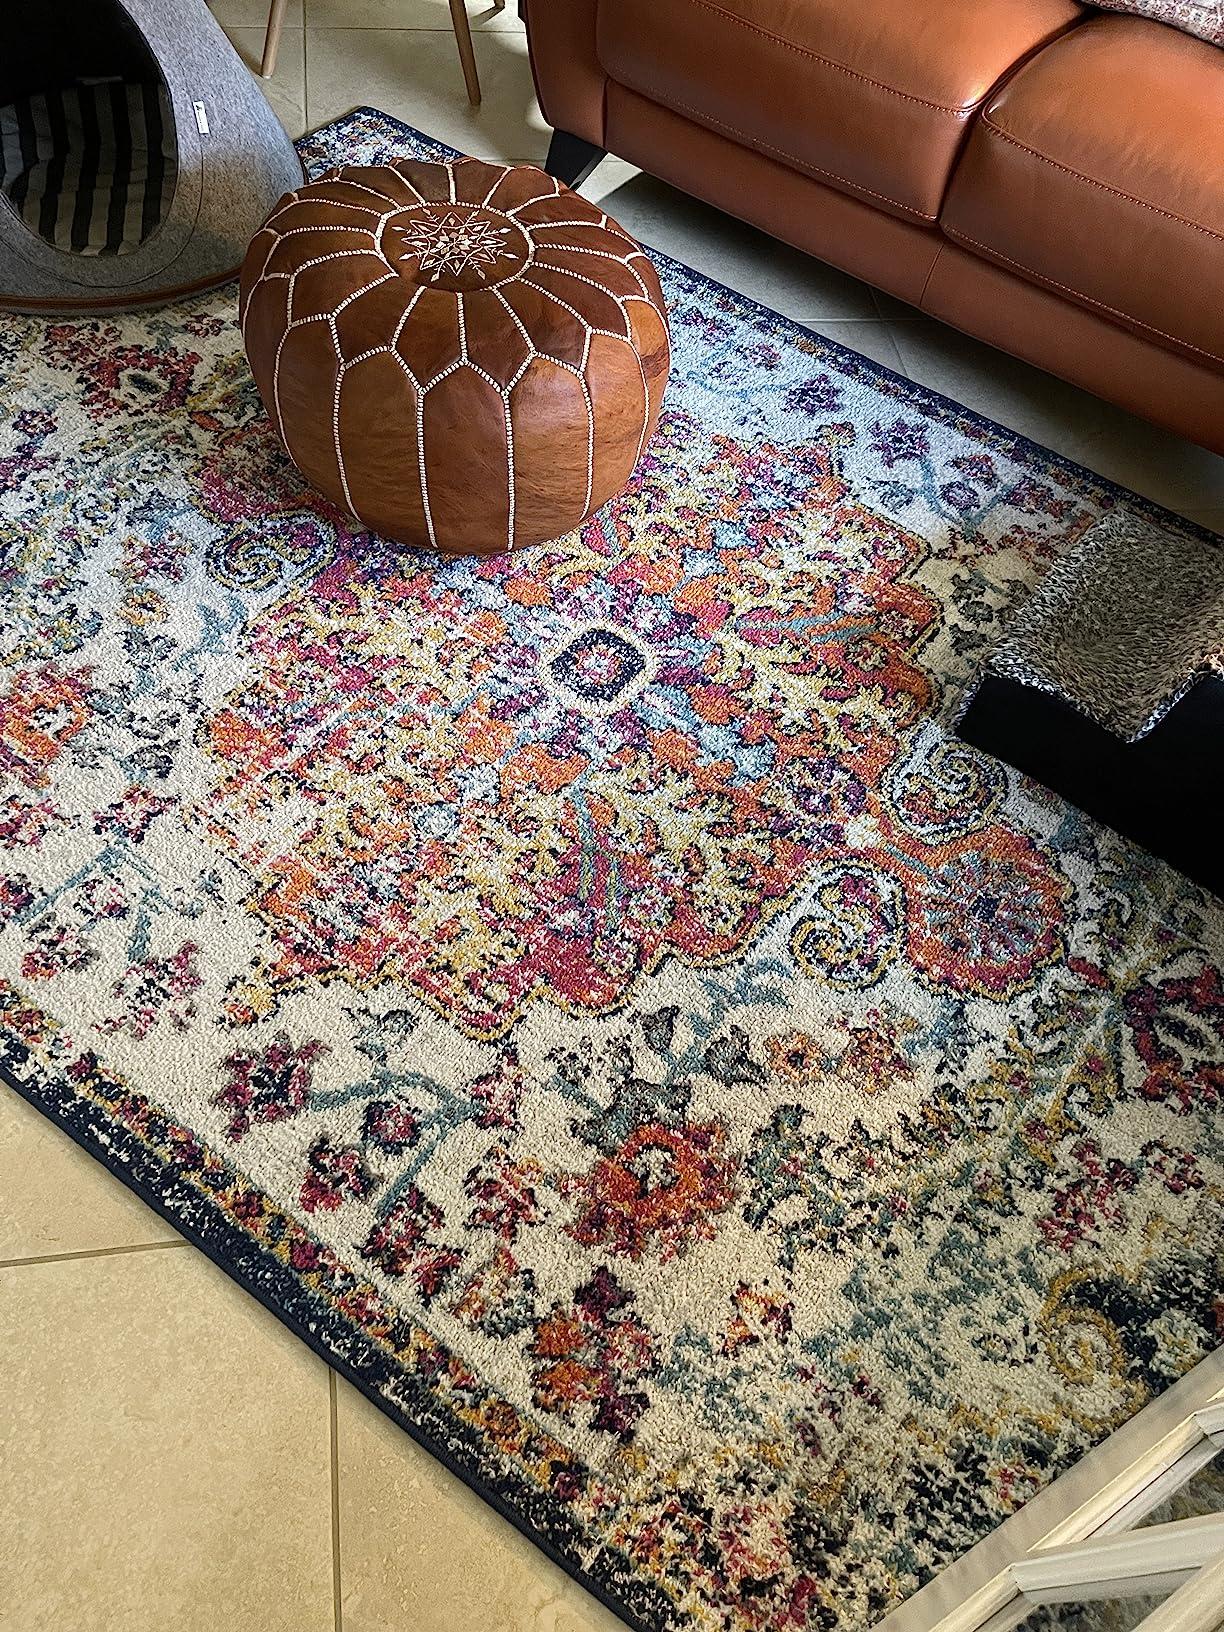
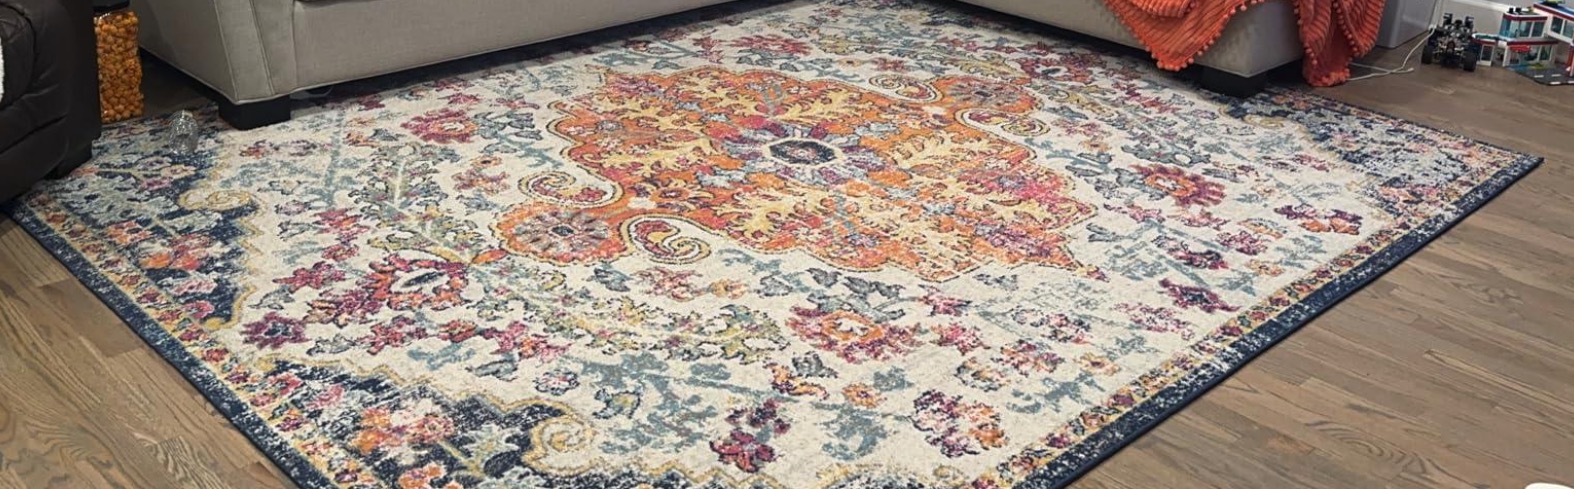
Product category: misc
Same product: yes